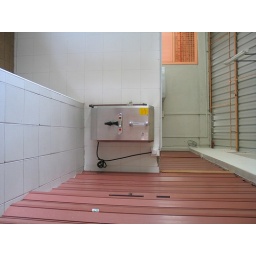
the hot water thing in the kitchen